The Absence of War

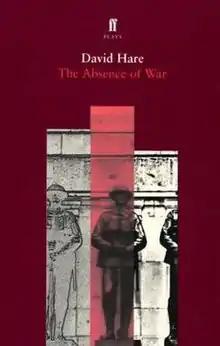
Faber & Faber paperback edition, 2001

The Absence of War is a play by English playwright David Hare, the final installment of his trilogy about contemporary Britain. The play premiered in 1993 at the Royal National Theatre, London, England.